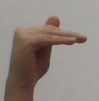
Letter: khaa